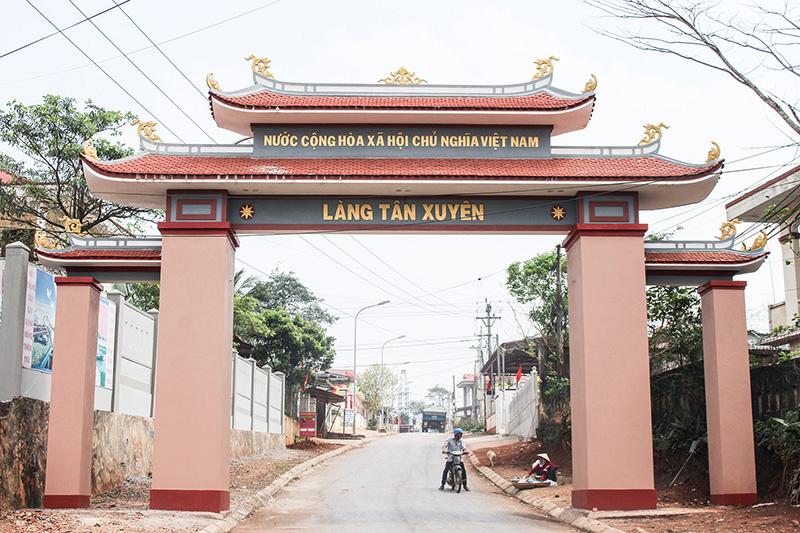
người đi xe máy đang nói chuyện với người bán hàng rong bên đường